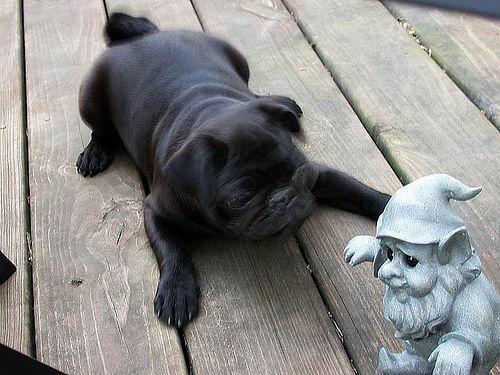
pug